Walter Davis (basketball)

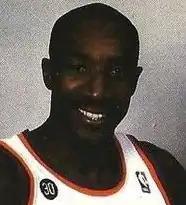
Davis in 1987

Walter Pearl Davis (September 9, 1954 – November 2, 2023) was an American professional basketball player. After his college years with the North Carolina Tar Heels he played as a forward/guard for 15 years in the National Basketball Association (NBA), spending the majority of his career with the Phoenix Suns. Davis was a six-time NBA All-Star, a two-time All-NBA Second Team member, and the NBA Rookie of the Year in 1978. In 1994, the Suns retired his No. 6 jersey and in 2004 he was enshrined in the team's Ring of Honor. Davis' 15,666 points during his time with the Suns is the 2nd most in franchise history. In 2024, it was announced that Davis would be posthumously inducted into the Naismith Memorial Basketball Hall of Fame.